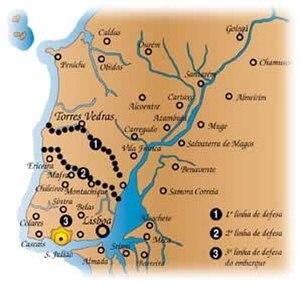
L'histoire du Portugal du règne de Marie Iʳᵉ de Portugal à partir de 1777 jusqu'à 1834 couvre une période complexe durant laquelle plusieurs événements politiques et militaires ont conduit à la fin du régime absolutiste et à l'avènement d'une monarchie constitutionnelle.
Les lignes de Torres Vedras étaient constituées de lignes de forts construits en secret afin de défendre Lisbonne pendant la guerre d'Espagne et du Portugal sous le premier Empire. Les lignes dont le nom vient de la ville de Torres Vedras, furent construites, sur ordre du futur duc de Wellington, par des ouvriers portugais entre novembre 1809 et septembre 1810 et arrêtèrent l'offensive de Masséna commencée en 1810 lors de la troisième invasion napoléonienne au Portugal.